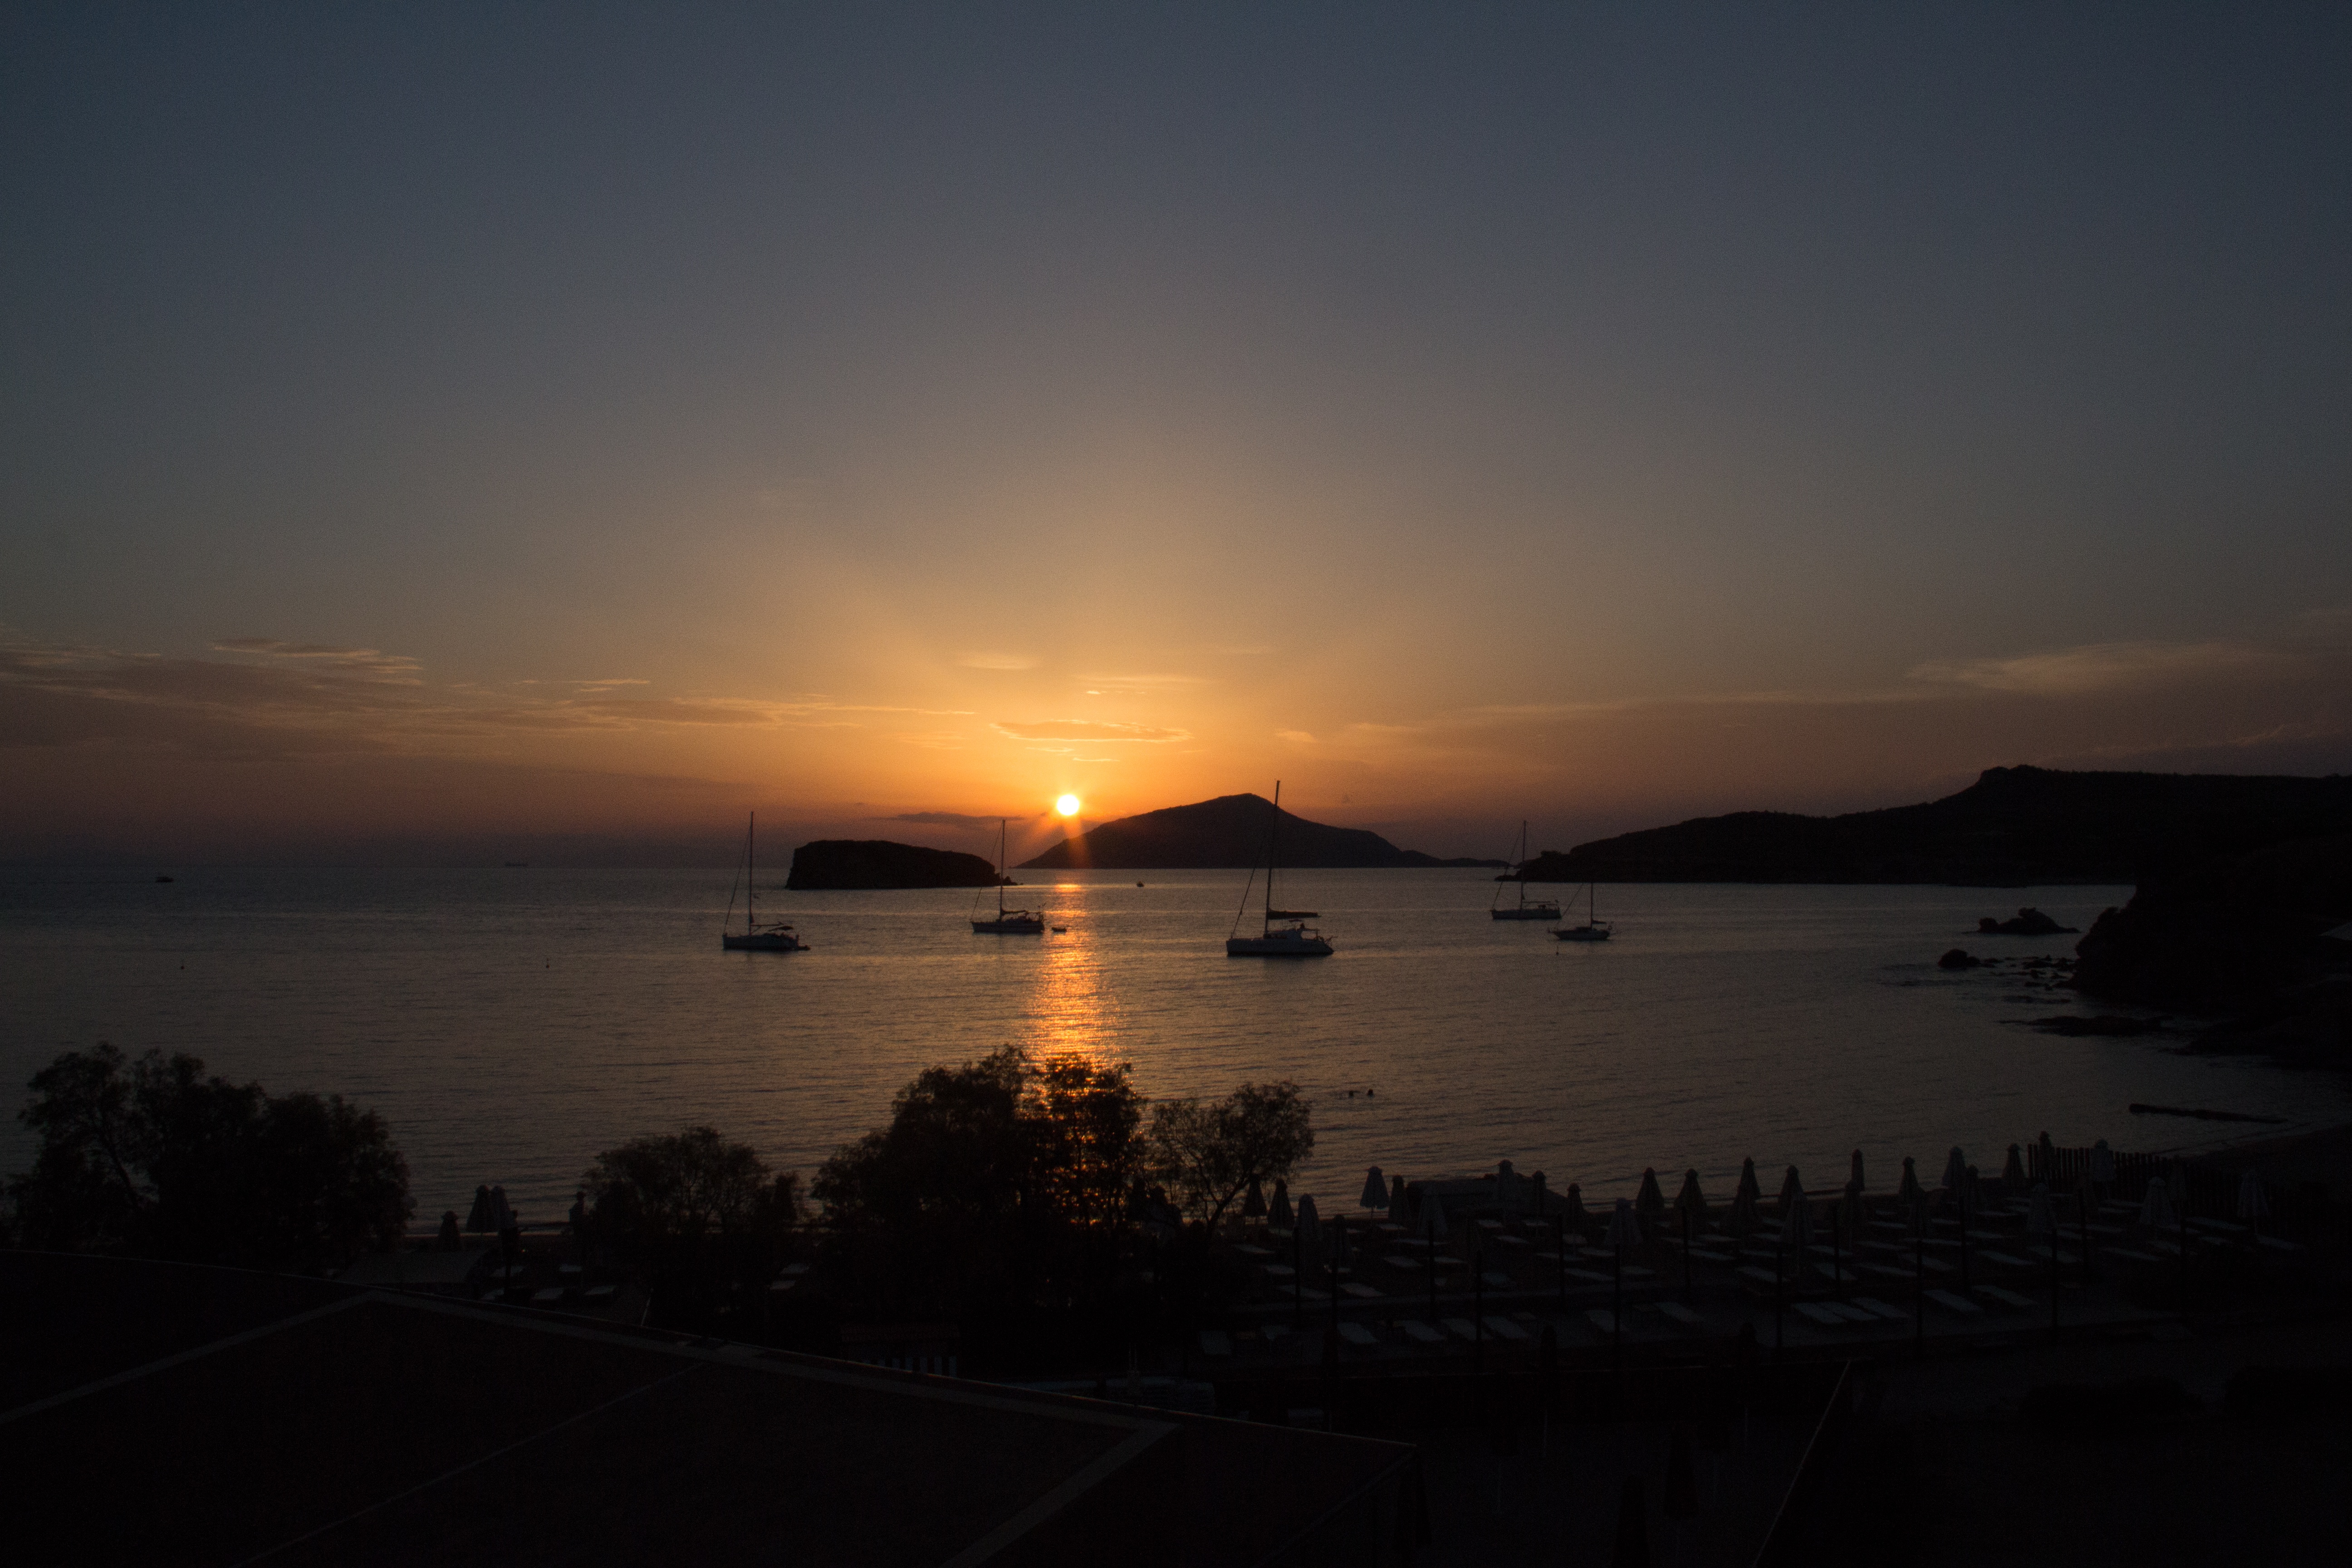
beach, sea, coast, ocean, horizon, sun, sunrise, sunset, morning, dawn, dusk, evening, bay, afterglow